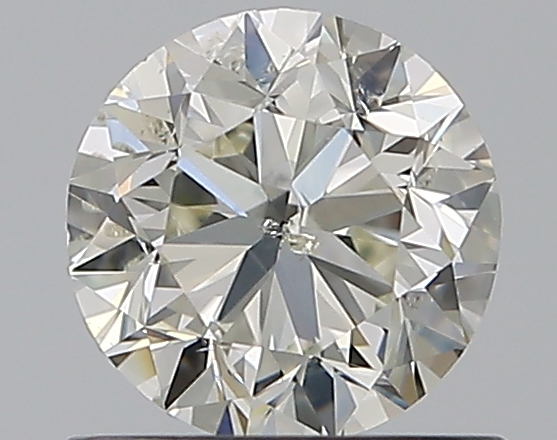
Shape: round
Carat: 0.7
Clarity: SI2
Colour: L
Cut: GD
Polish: EX
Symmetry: GD
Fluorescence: F
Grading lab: GIA
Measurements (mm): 5.43 x 5.46 x 3.57